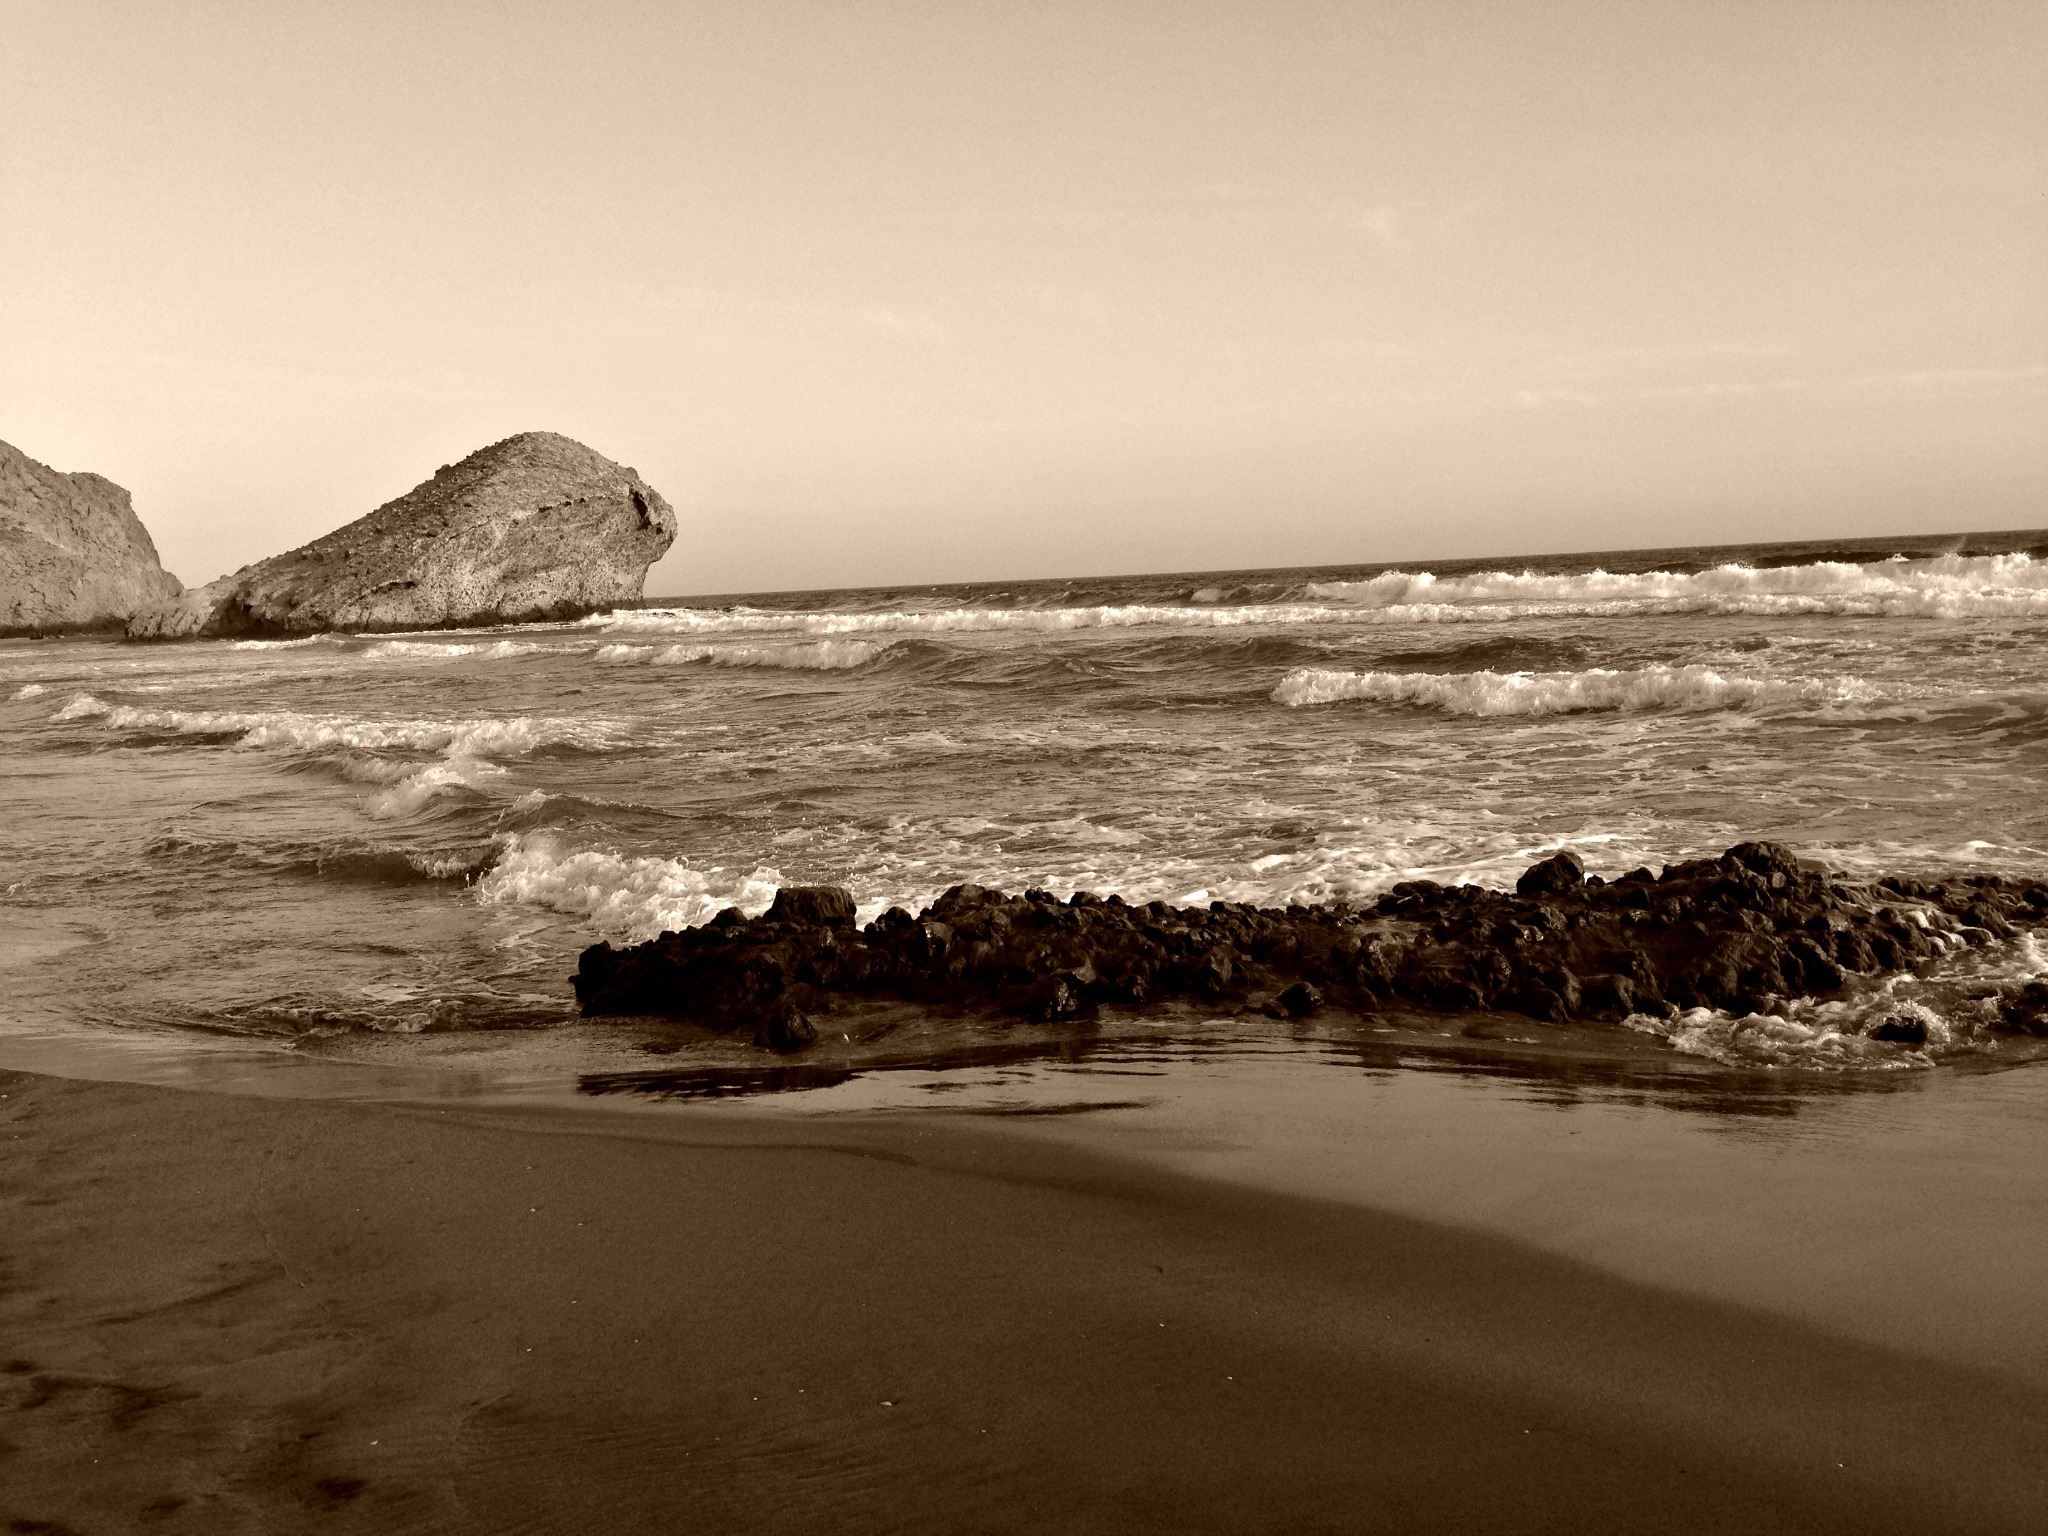
beach, sea, coast, water, sand, rock, ocean, horizon, cloud, black and white, sunset, shore, wave, cliff, reflection, bay, monochrome, terrain, material, body of water, cabo de gata, cape, monochrome photography, wind wave, los cabos